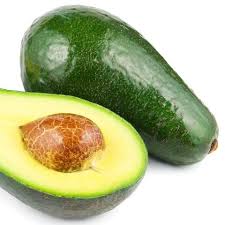
Label: Avocado